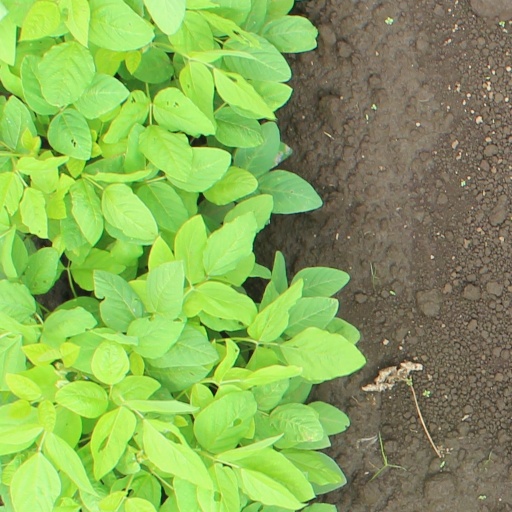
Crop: soybean